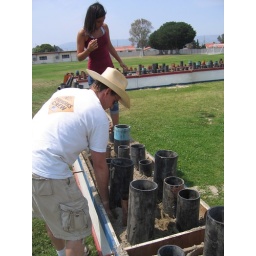
Dan and Steph tamp down the sand in the boxes